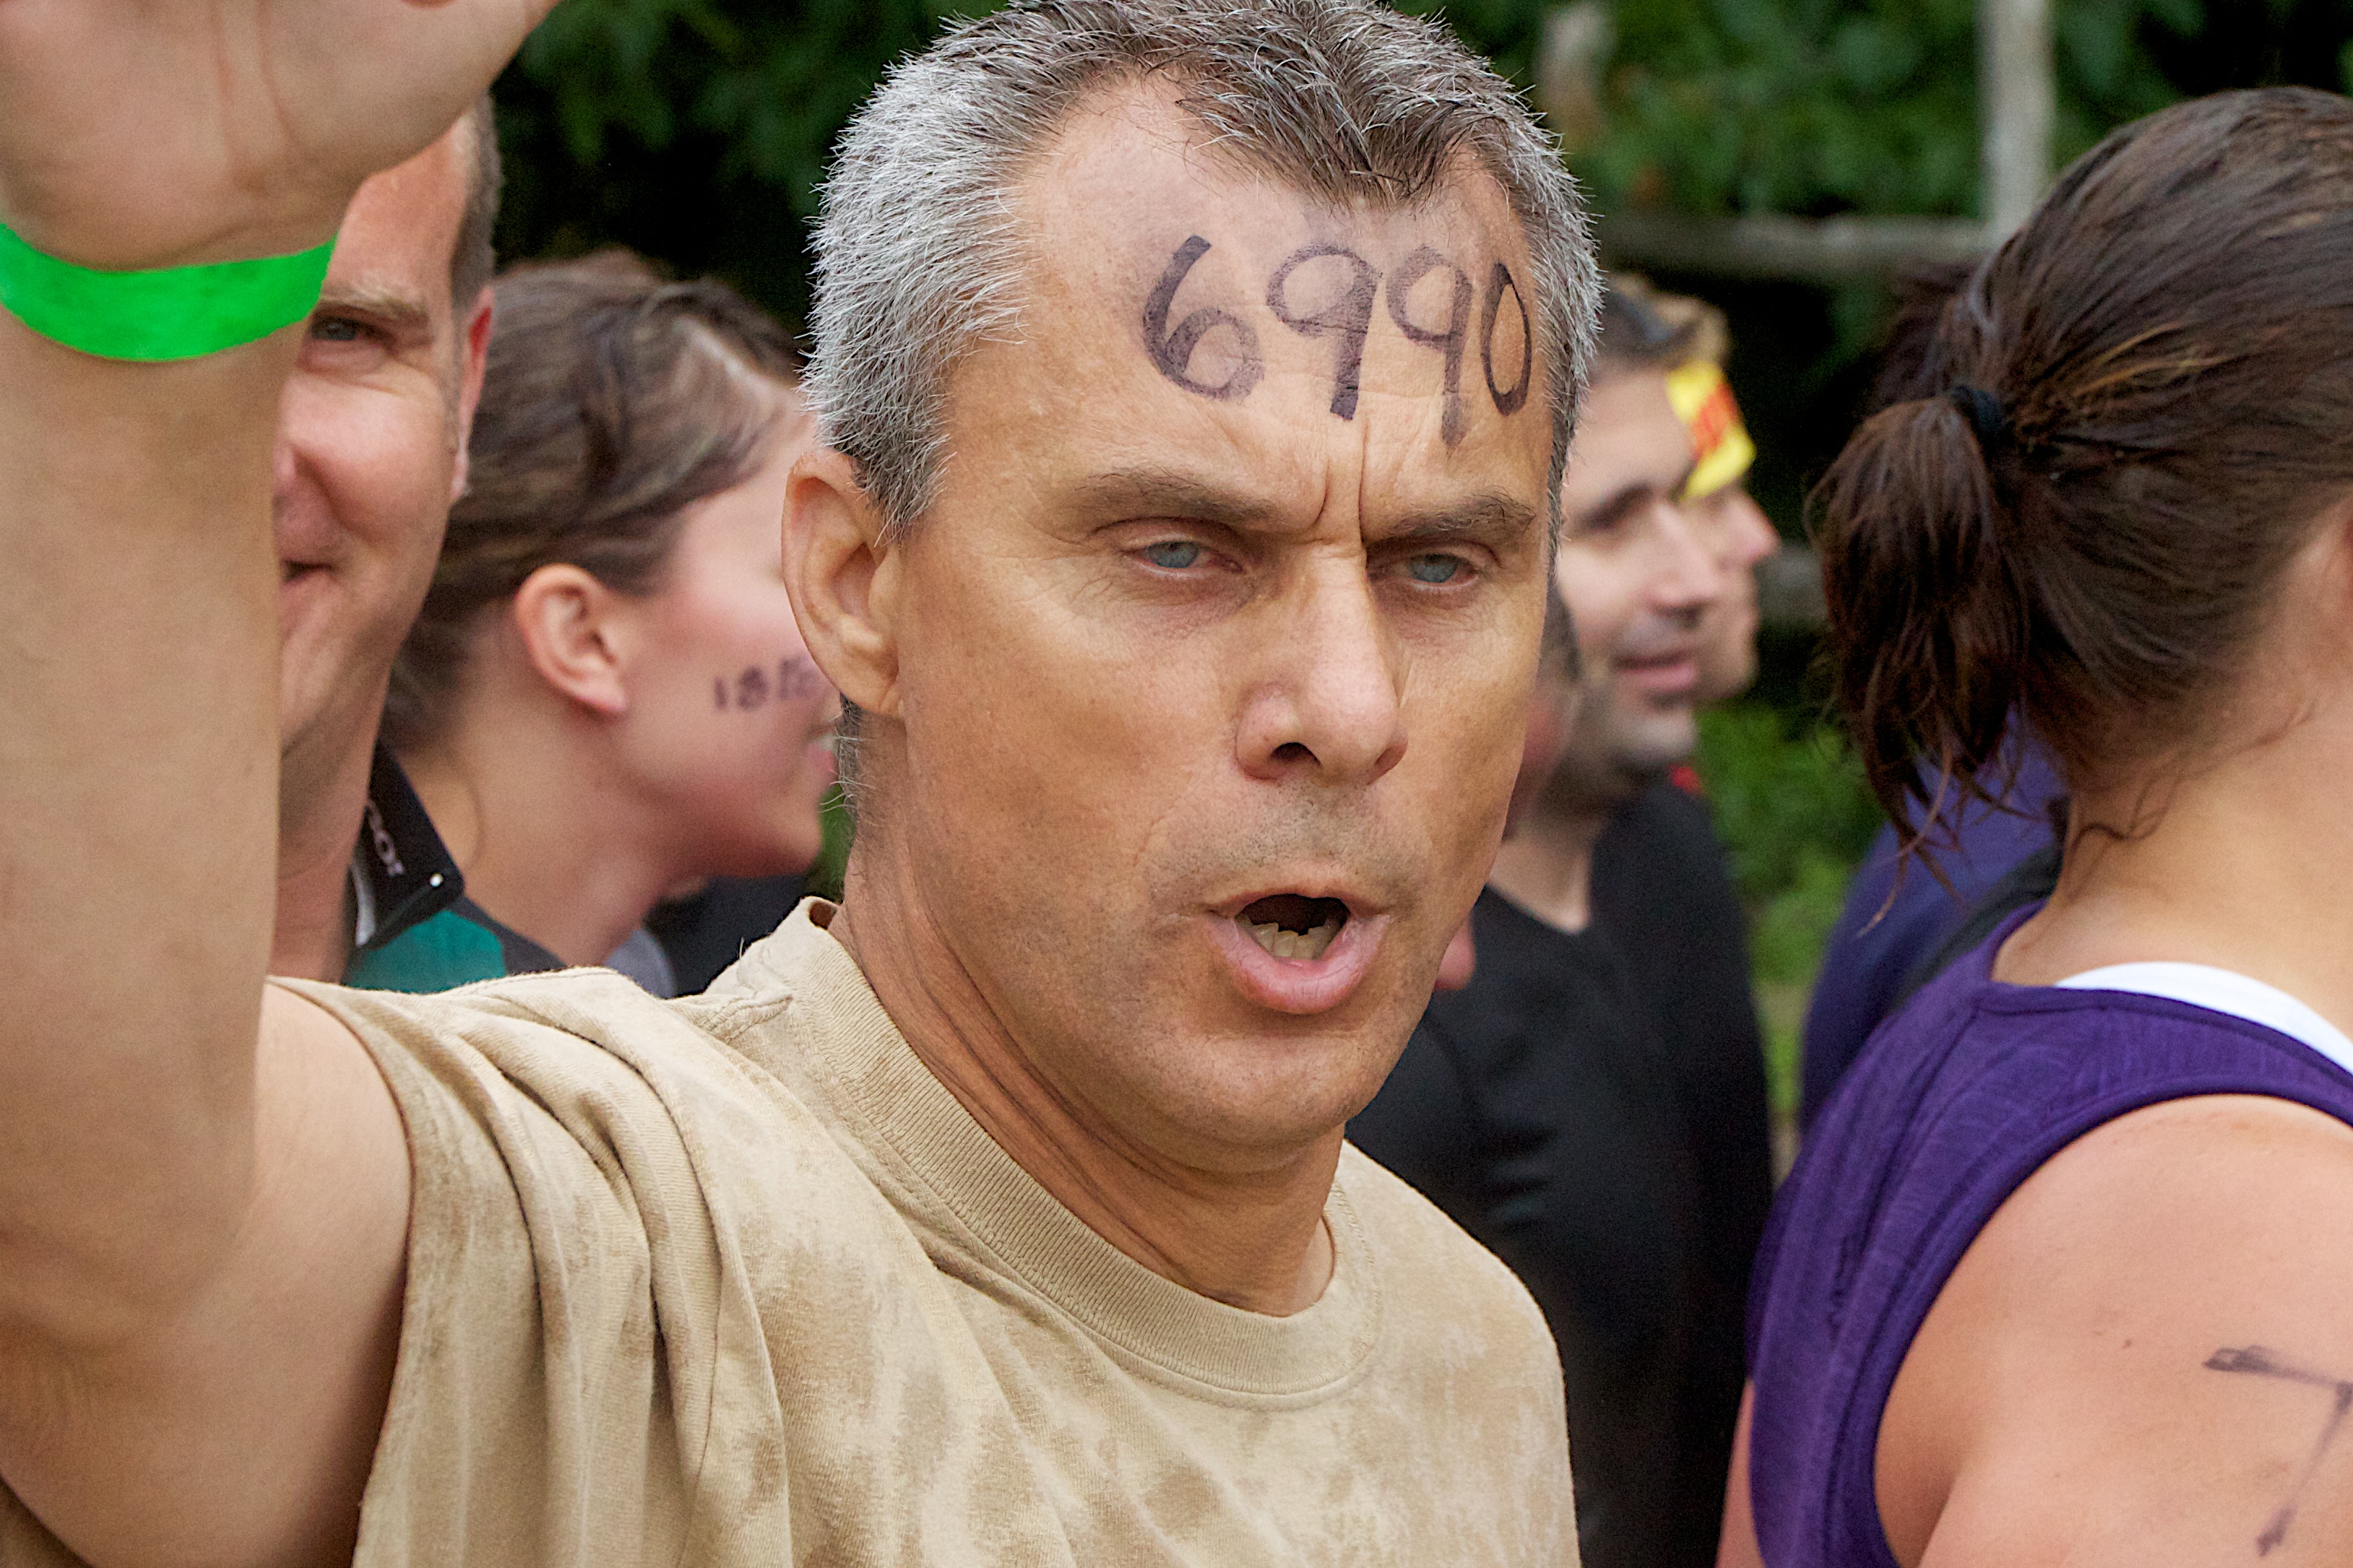
man, person, people, male, youth, child, spartanrace, interaction, human action